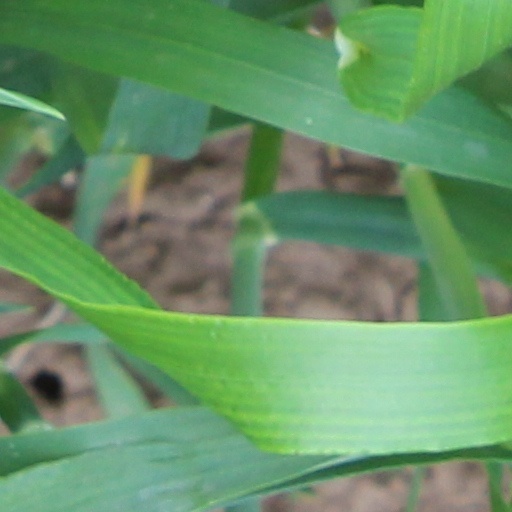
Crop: wheat